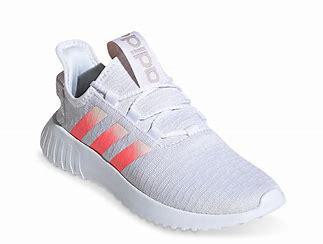
Brand: Adidas
Model: Kaptir